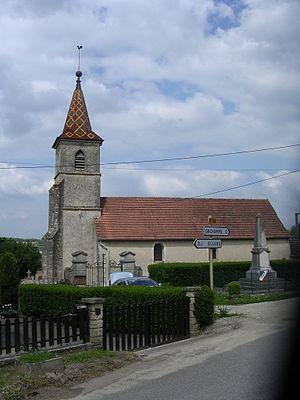
Our est une commune française située dans le département du Jura, en région Bourgogne-Franche-Comté.